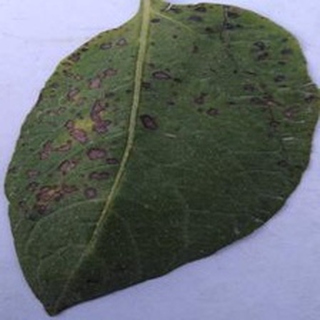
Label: potato_early_blight